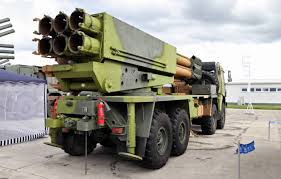
Label: Tornado